Laura Duryea

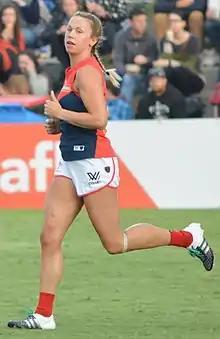

Laura Duryea (born 14 December 1983), previously known as Laura Corrigan and also referred to as Laura Corrigan Duryea, is a women's Australian rules footballer best known for her professional career with in the AFLW and for representing Ireland multiple times in the Australian Football International Cup.